Bean Pole

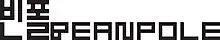
Bean Pole's hangul logo, created in 2019

Since its establishment, Bean Pole has continuously adjusted its logo, making minor changes. Some of the most obvious changes can be found in the company’s new logos in 2019. Bean Pole has made a new Hangeul logo using its brand identity and distinctive design.